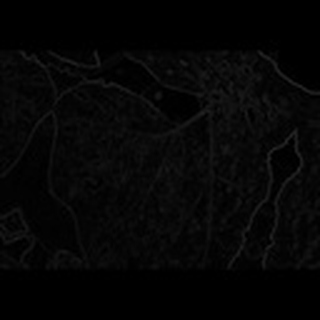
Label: cotton_powdery_mildew